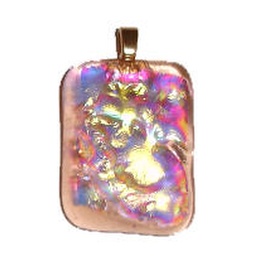
Golden Dichroic glass atop a pink base, made by Sooz, 2007.